Minimum interval takeoff

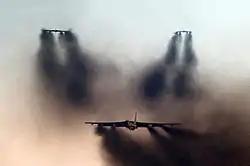
Three U.S. Air Force B-52G aircraft depart Barksdale AFB during a MITO exercise in 1986

A minimum interval takeoff (MITO) is a technique of the United States Air Force for scrambling all available bomber and tanker aircraft at twelve- and fifteen-second intervals, respectively. Before takeoff, the aircraft perform an elephant walk to the runway. It is designed to maximize the number of aircraft launched in the least amount of time possible before the base suffers a nuclear strike, which would obliterate all remaining aircraft.